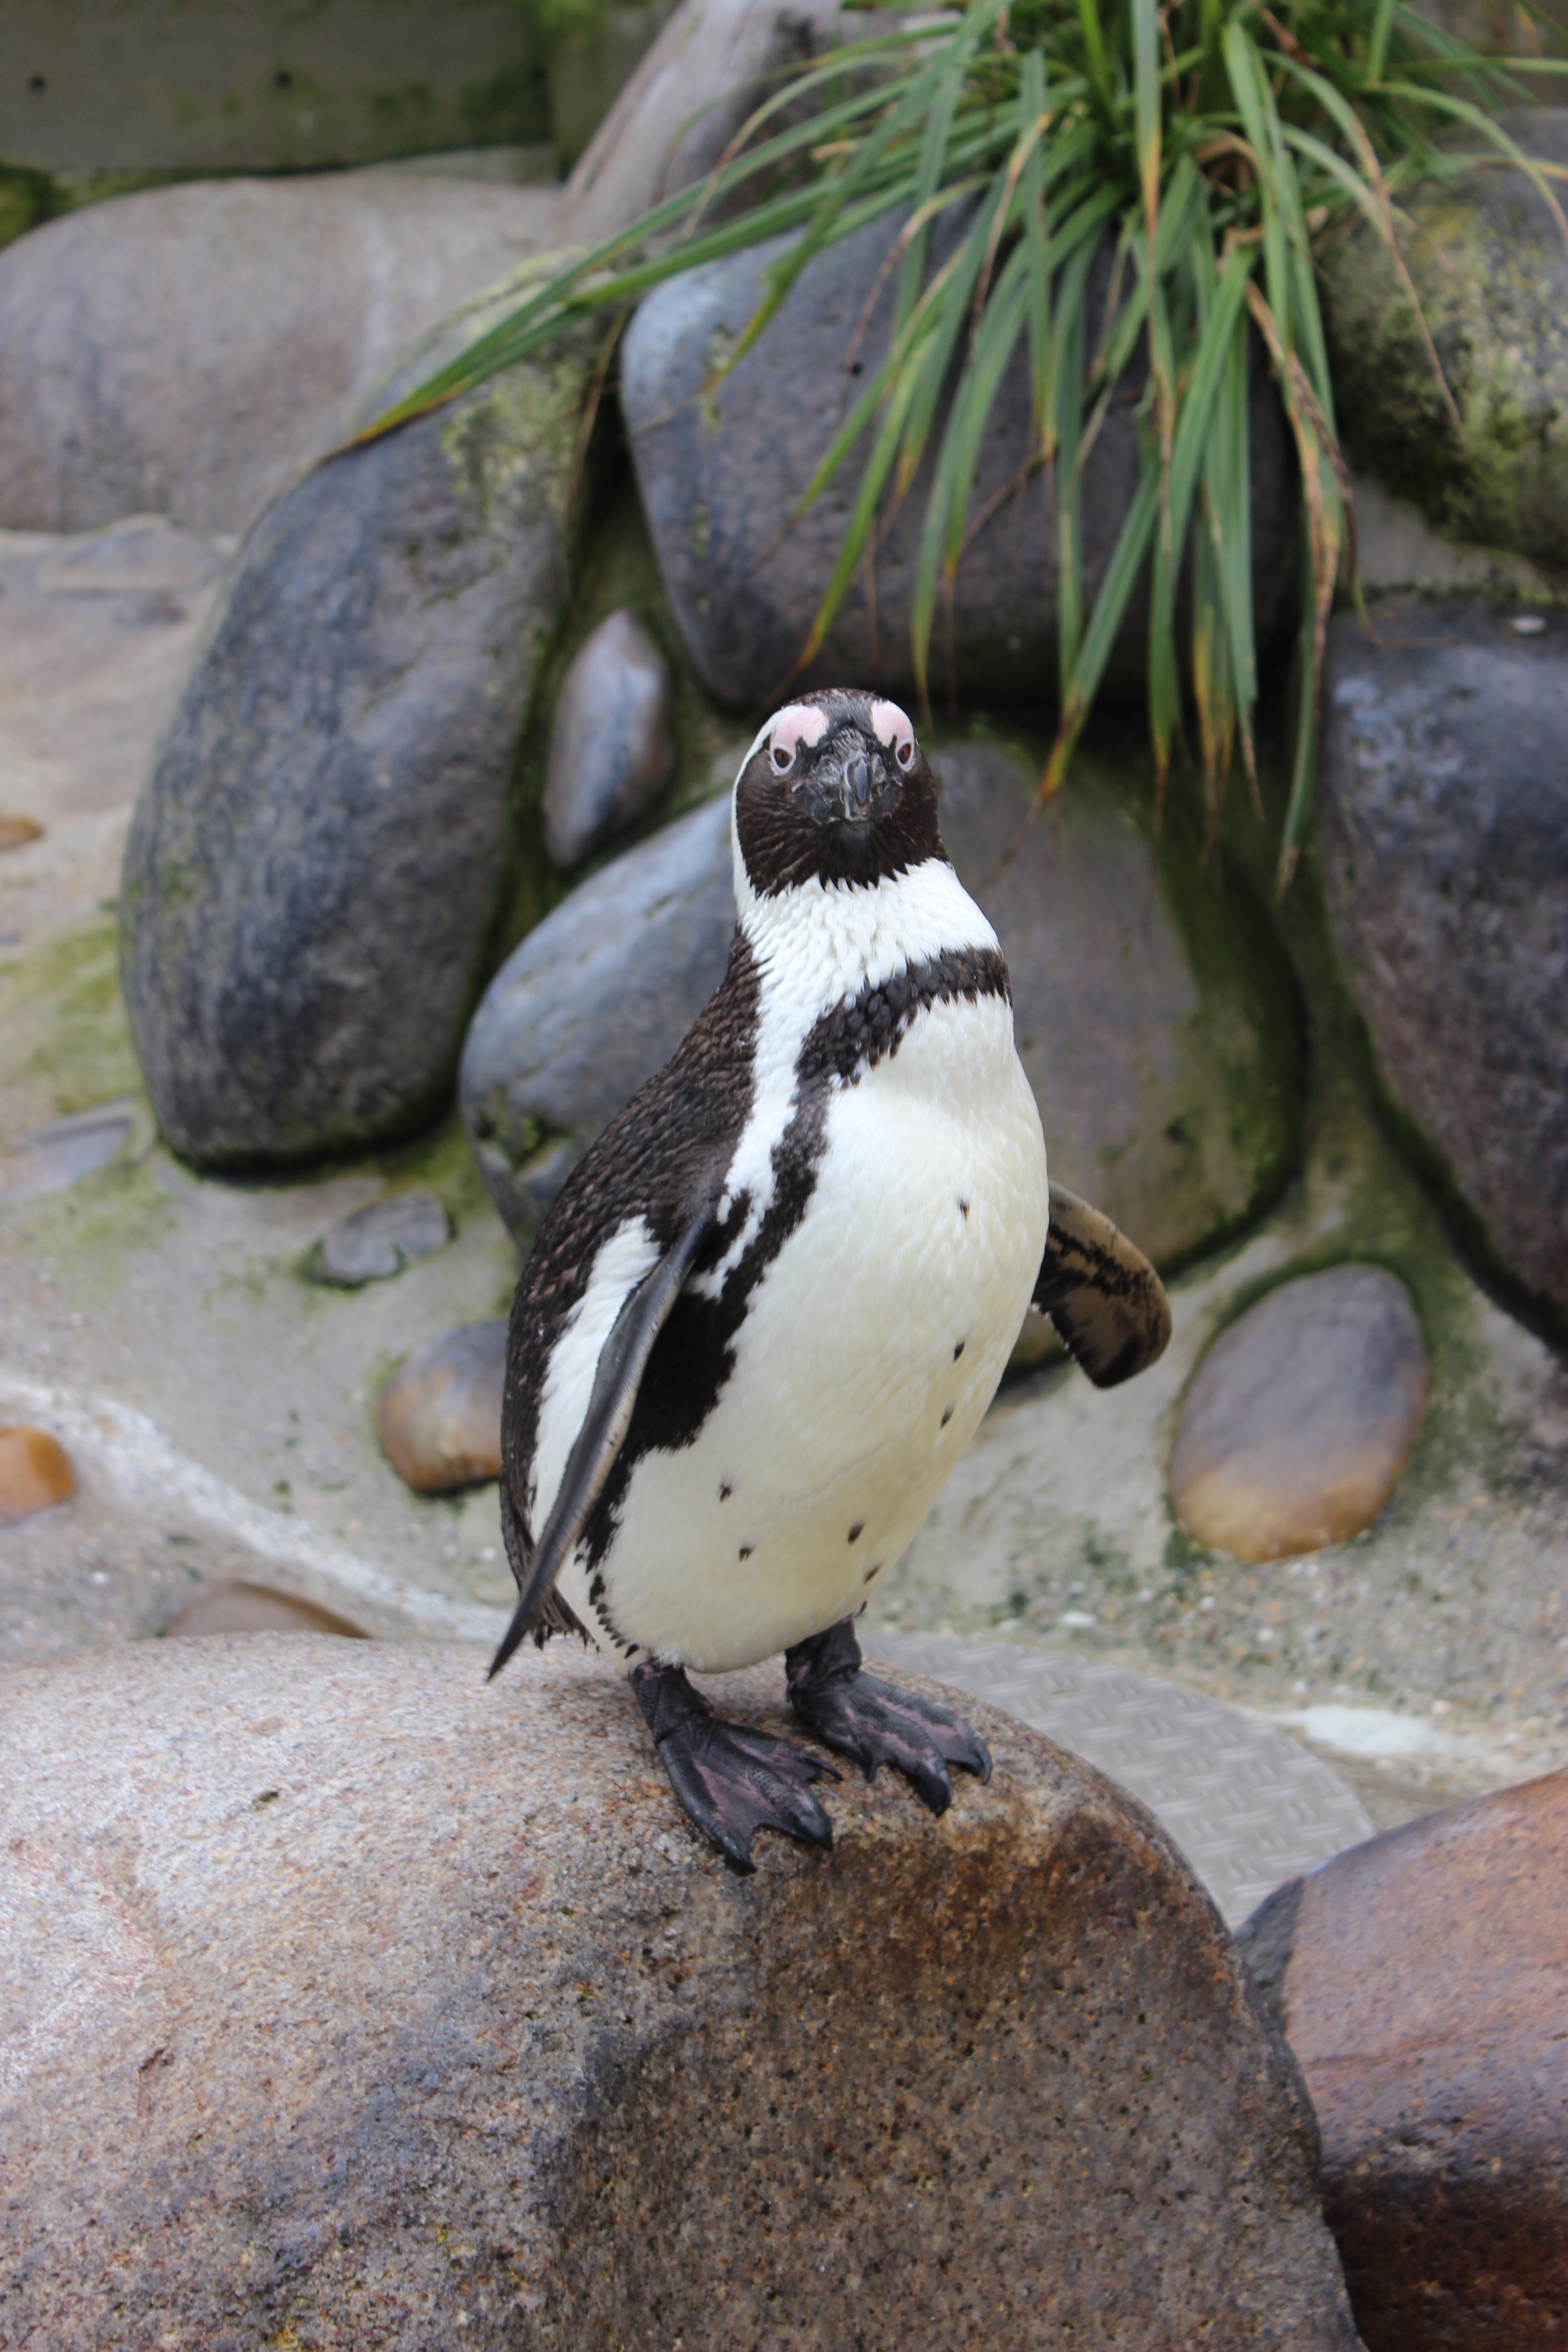
bird, animal, wildlife, zoo, beak, fauna, penguin, vertebrate, flightless bird, perching bird